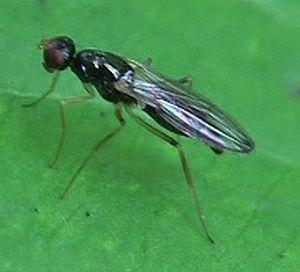
Les Strongylophthalmyiidae sont une famille de diptères brachycères.